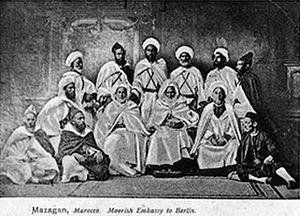
Description
Cet article décrit les conditions et les événements qui ont conduit à la mise sous protectorat du Maroc par la France et l'Espagne en 1912.
Le Maroc, ou depuis 1957, en forme longue le royaume du Maroc, autrefois l'Empire chérifien, est un État unitaire régionalisé situé en Afrique du Nord. Son régime politique est une monarchie constitutionnelle. Sa capitale est Rabat et sa plus grande ville Casablanca.